Kevin Magnussen

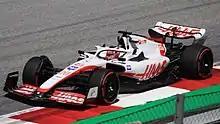
Magnussen at the 2022 Austrian Grand Prix

Following the Russian invasion of Ukraine, Haas terminated its contract with their driver Nikita Mazepin. Magnussen returned to the team as his replacement on a multi-year deal, partnering existing driver Mick Schumacher for the 2022 season. In his return for Haas at Bahrain, Magnussen managed to start 7th and finish 5th, scoring one of only five top five finishes in Haas's history up to that point. In the 2022 Saudi Arabian Grand Prix, he made it into Q3 and qualified tenth. He later turned that into a ninth-place finish, securing Haas consecutive points for the first time since 2019. Magnussen finished 10th at Silverstone with his teammate Mick Schumacher finishing eighth giving Haas a first double-point finish since Germany 2019, and the pair would continue this run by scoring points again in the following round in Austria, despite the Dane experiencing engine issues during the race. At the 2022 São Paulo Grand Prix, Magnussen took his and Haas’ first pole position in Formula One. Magnussen qualified first after George Russell spun at turn 4, bringing out a red flag during which track conditions deteriorated meaning no driver could set a faster time than before the crash. Magnussen became just the second driver in F1 history to set a pole for a non-Ferrari team using a Ferrari engine, 14 years after Sebastian Vettel did so for Toro Rosso at the 2008 Italian Grand Prix. He would ultimately finish the sprint race in 8th position, and would retire from the Grand Prix on the opening lap following a collision with Daniel Ricciardo.